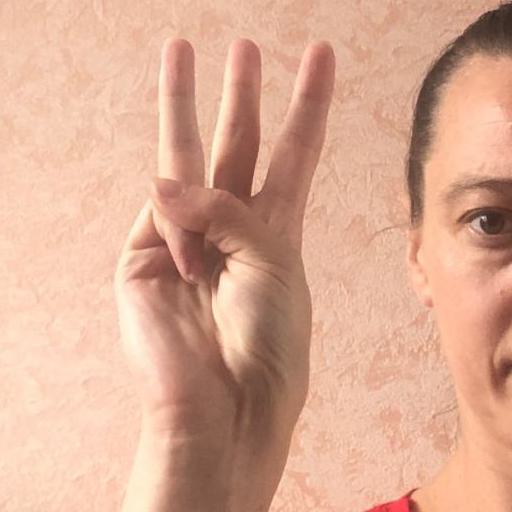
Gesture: three